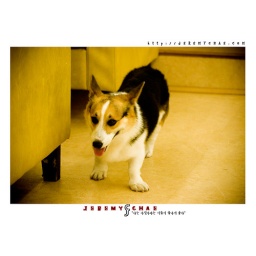
Victor at the Bau House dog cafe, cheering for Korea's world cup match in summer of 2006.